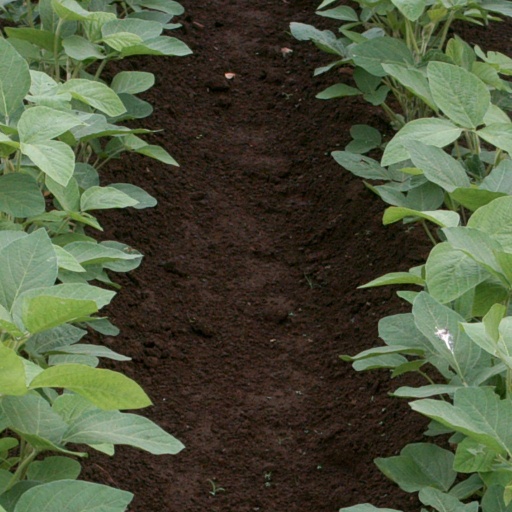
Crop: soybean